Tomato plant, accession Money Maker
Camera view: tilt-top (135 deg); turntable rotation: 30 degrees
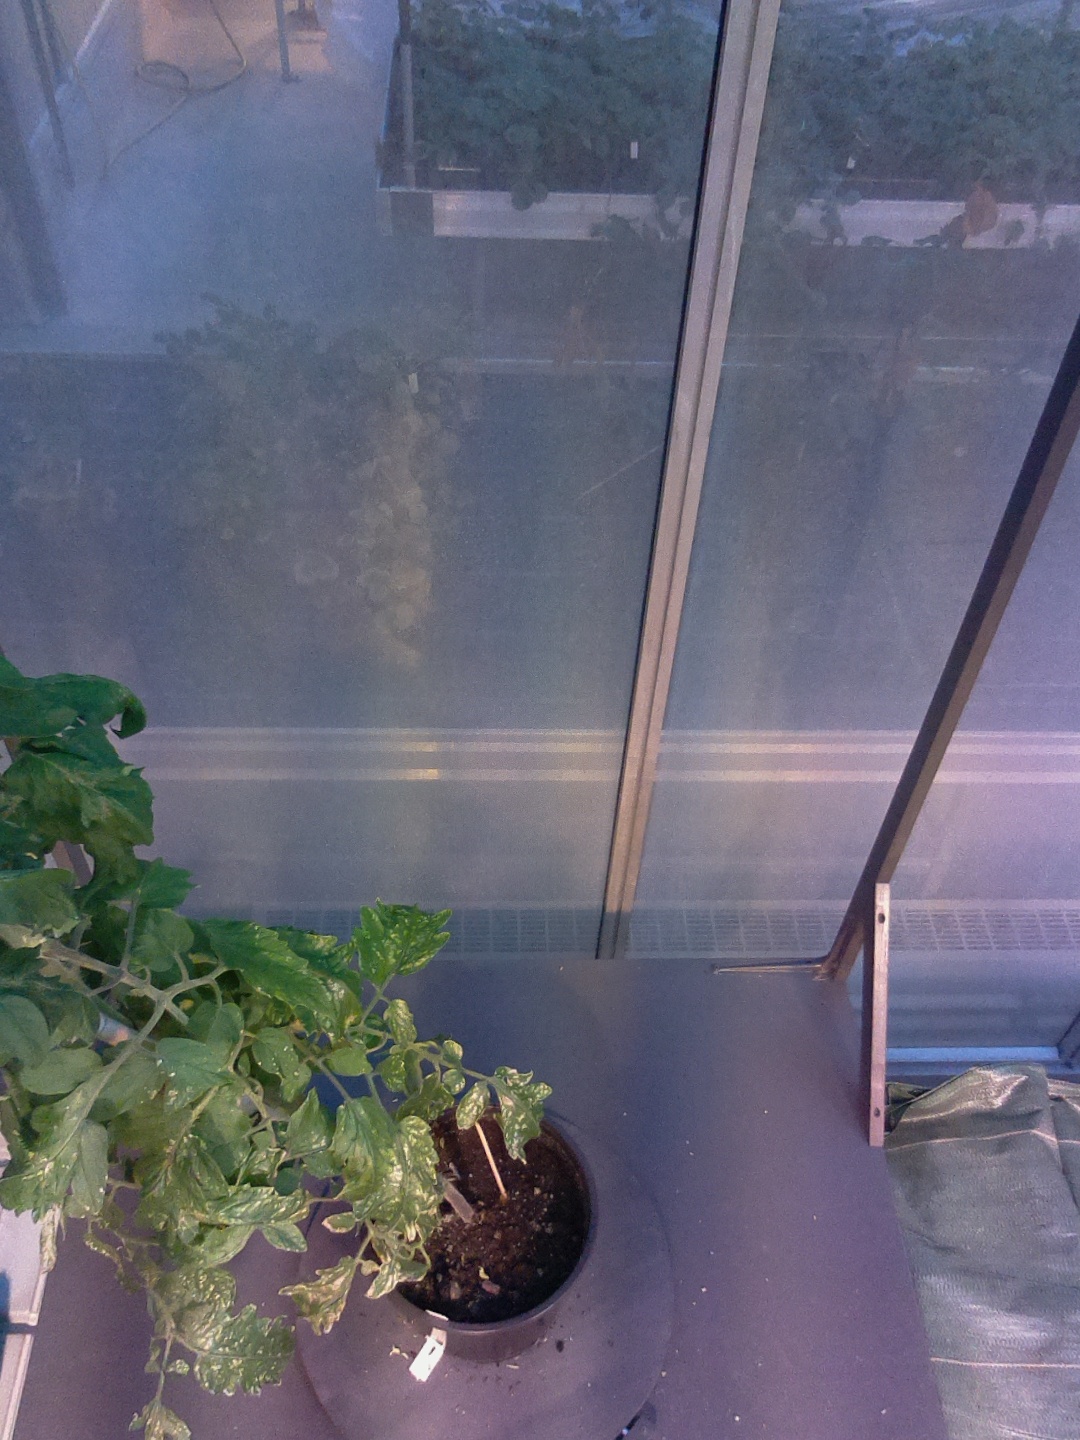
BBCH growth stage 71: 10%-20% of final fruit size